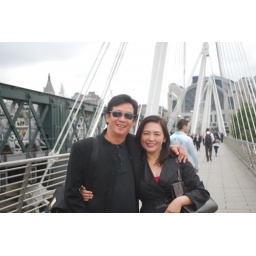
thames river bridge in London